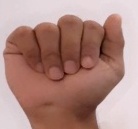
ASL sign: A